Milton Malsor

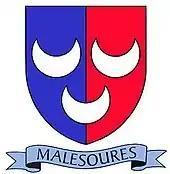
The Malsoures or Malesoures family arms: party azure and gules three crescents argent

The village's name is from the Old English "middel" for "Middle" and "tun" meaning farm or settlement and the second part of the name appears to be from "Malsoures", the name of a prominent local family added much later. The first recorded mention of the village is in the days of William the Conqueror and the Domesday Book of 1086. This records that there were two manors and two men held lands at Milton as part of their Baronies. These were William Peverel and Goisfrid Alselin.